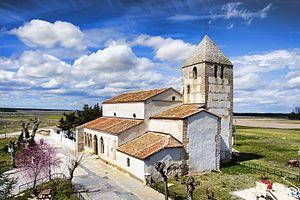
Pinarejos est une commune de la province de Ségovie dans la communauté autonome de Castille-et-León en Espagne.